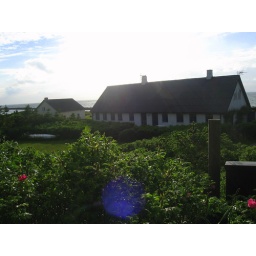
house by the water